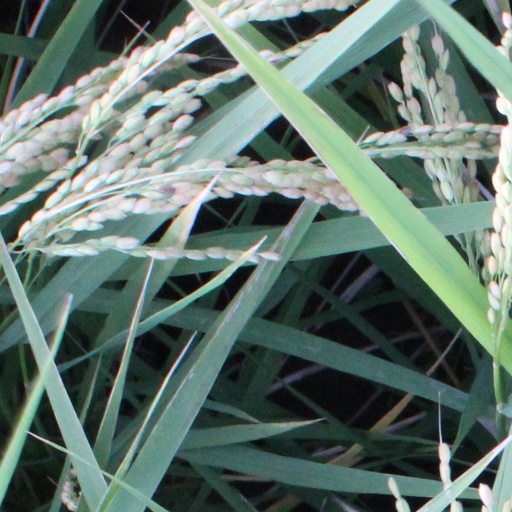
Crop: rice